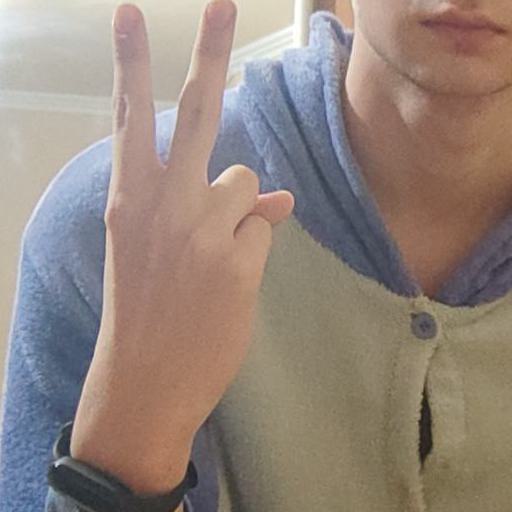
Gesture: peace_inverted